Angel of Darkness (book)

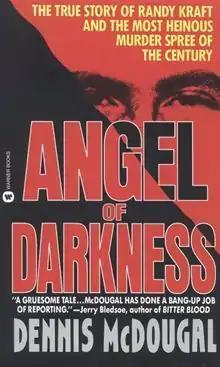

Angel of Darkness: The True Story of Randy Kraft and the Most Heinous Murder Spree of the Century is a non-fiction book by investigative journalist and American author Dennis McDougal published in 1991 by the Hachette Book Group. McDougal was an investigative reporter for the "Long Beach Press-Telegram" assigned to cover the case when Kraft was arrested. At the time "Angel of Darkness" was released, McDougal was working as a reporter for the "Los Angeles Times".